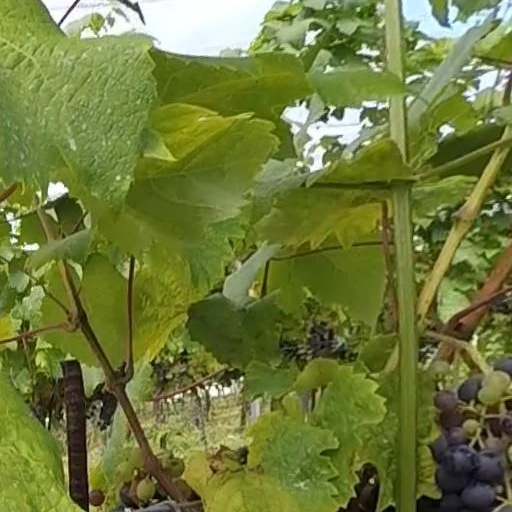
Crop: grape